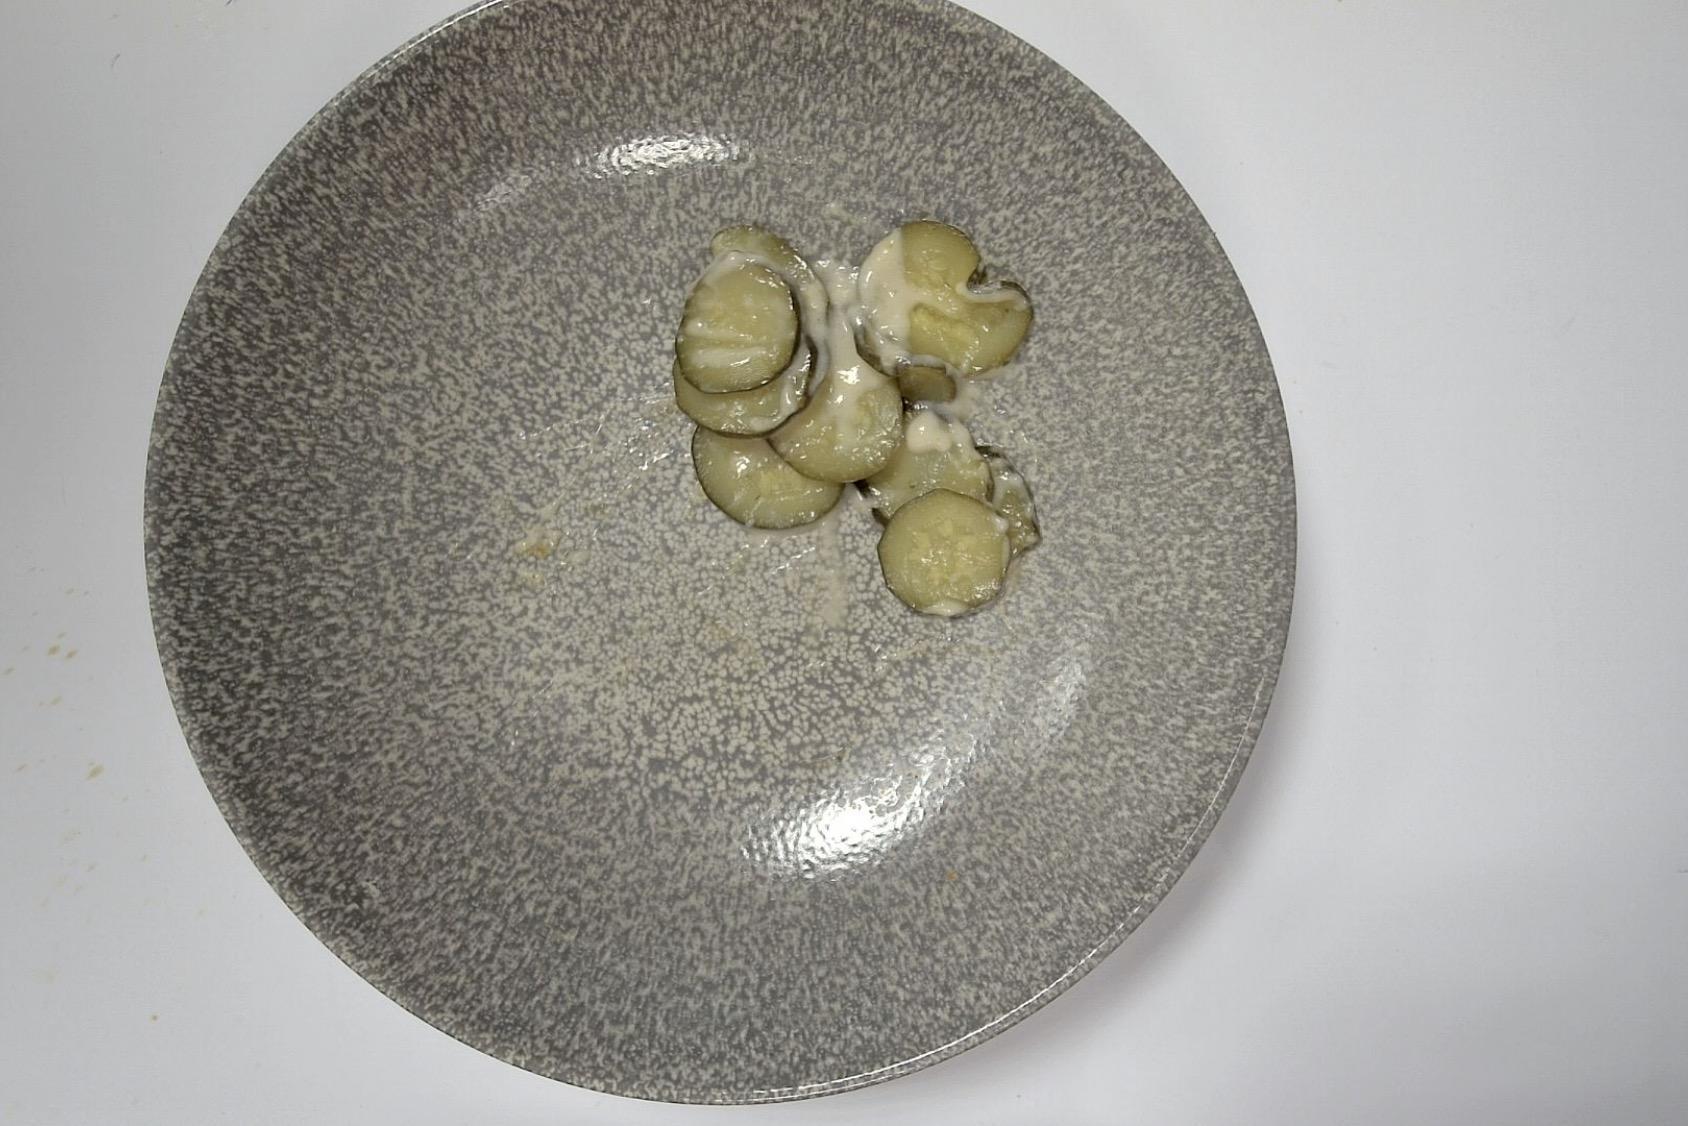
Dish: Pfanne mit Zucchini Paprika , Seelachs in Helle Sauce mit Eierspätzle
Portion size: Normale Portion
Ingredients: egg-spaetzle), zucchini-or-courgette, light-sauce-or-white-sauce, pollock-or-coalfish, paprika-or-bell-pepper
Weight as served: 318 g
Energy as served: 357,42 kcal (1.480,18 kJ)
Fat: 16,142 g (saturated: 4,468 g)
Carbohydrates: 21,85 g (sugar: 3,95 g)
Protein: 29,136 g
Salt: 2,272 g
Weight after return: 282 g
Energy after return: 316,957 kcal